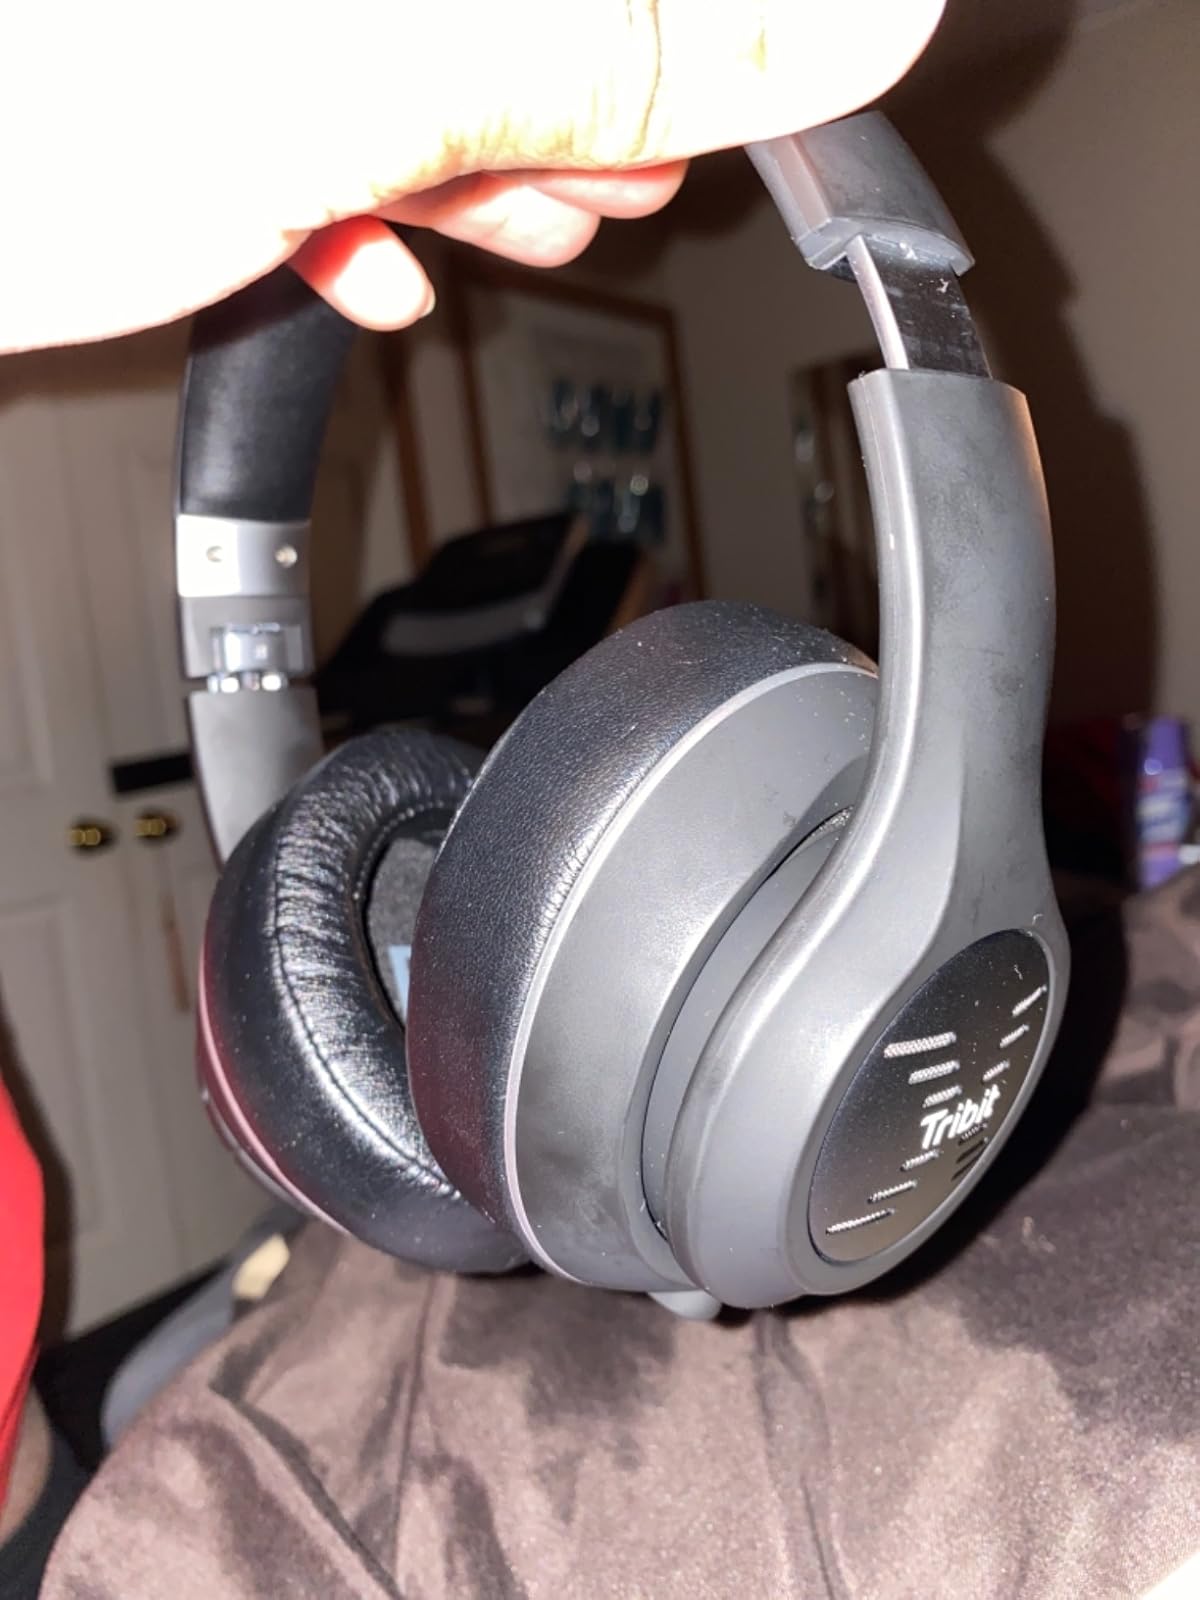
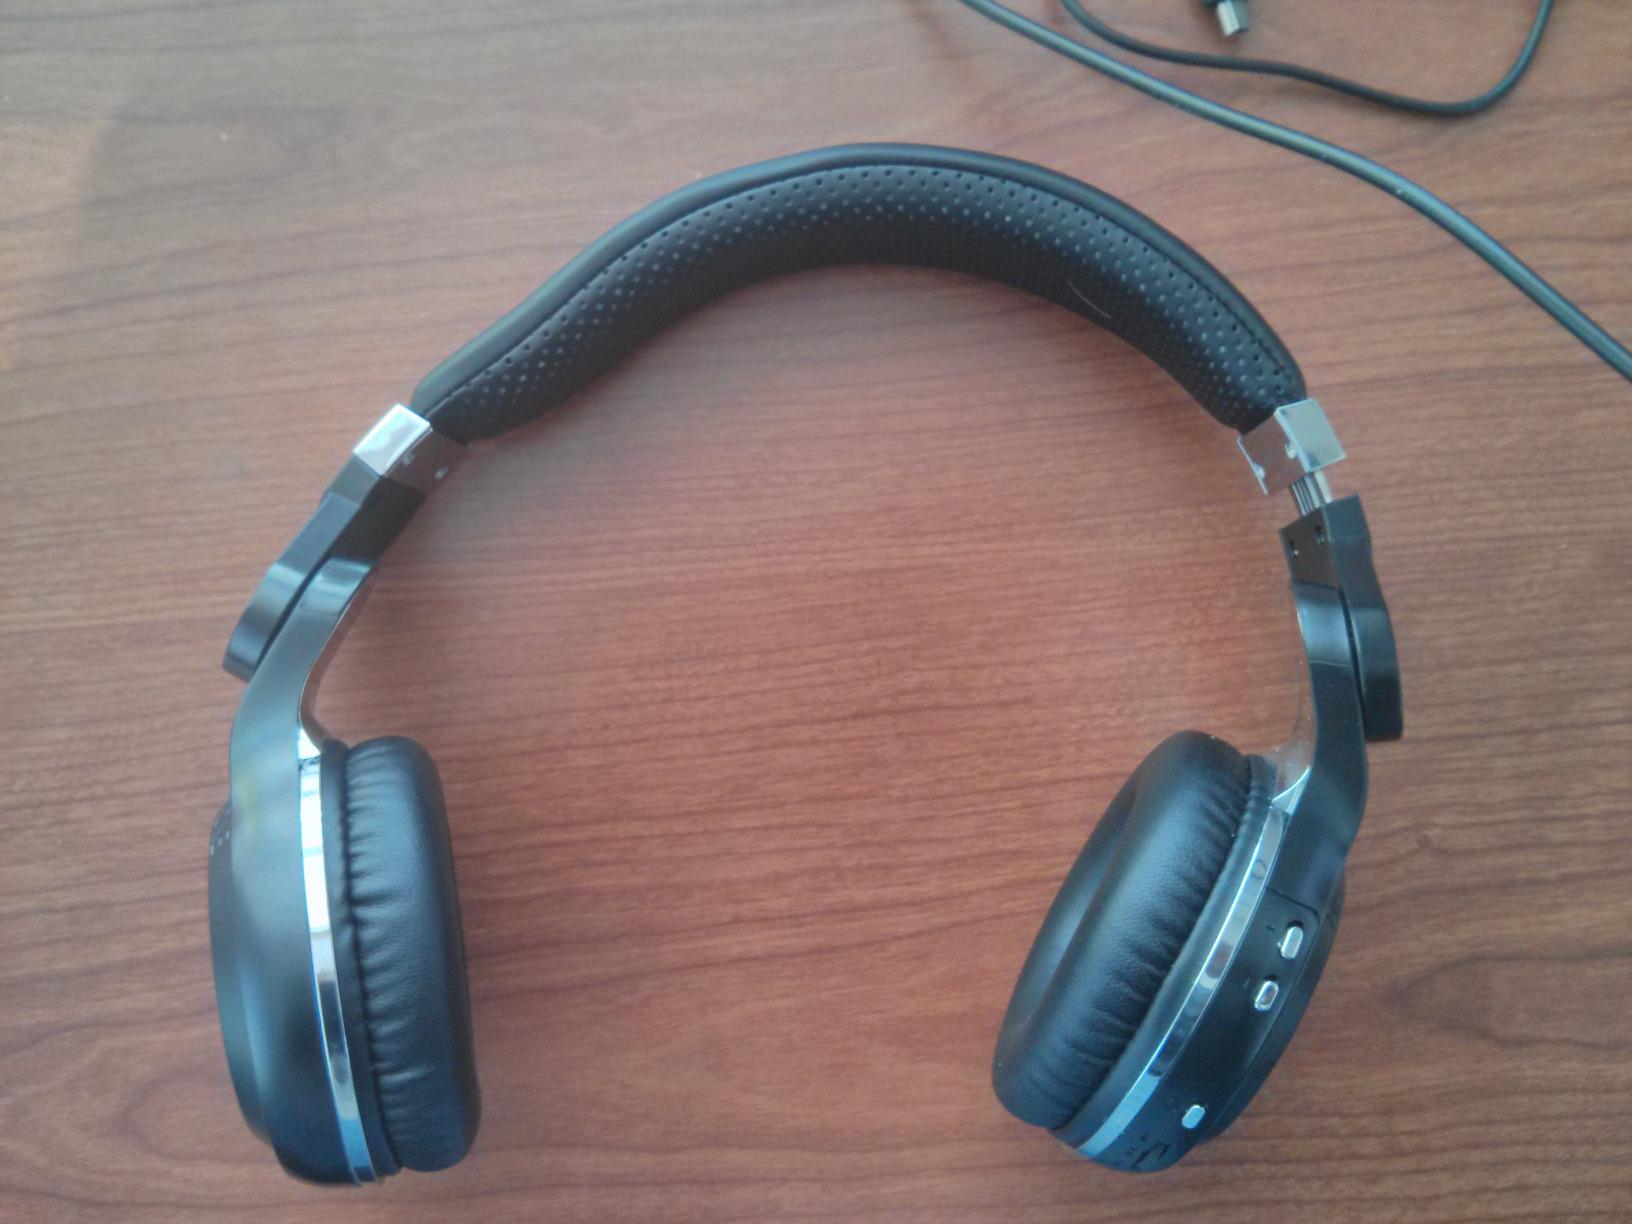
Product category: headphones
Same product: no